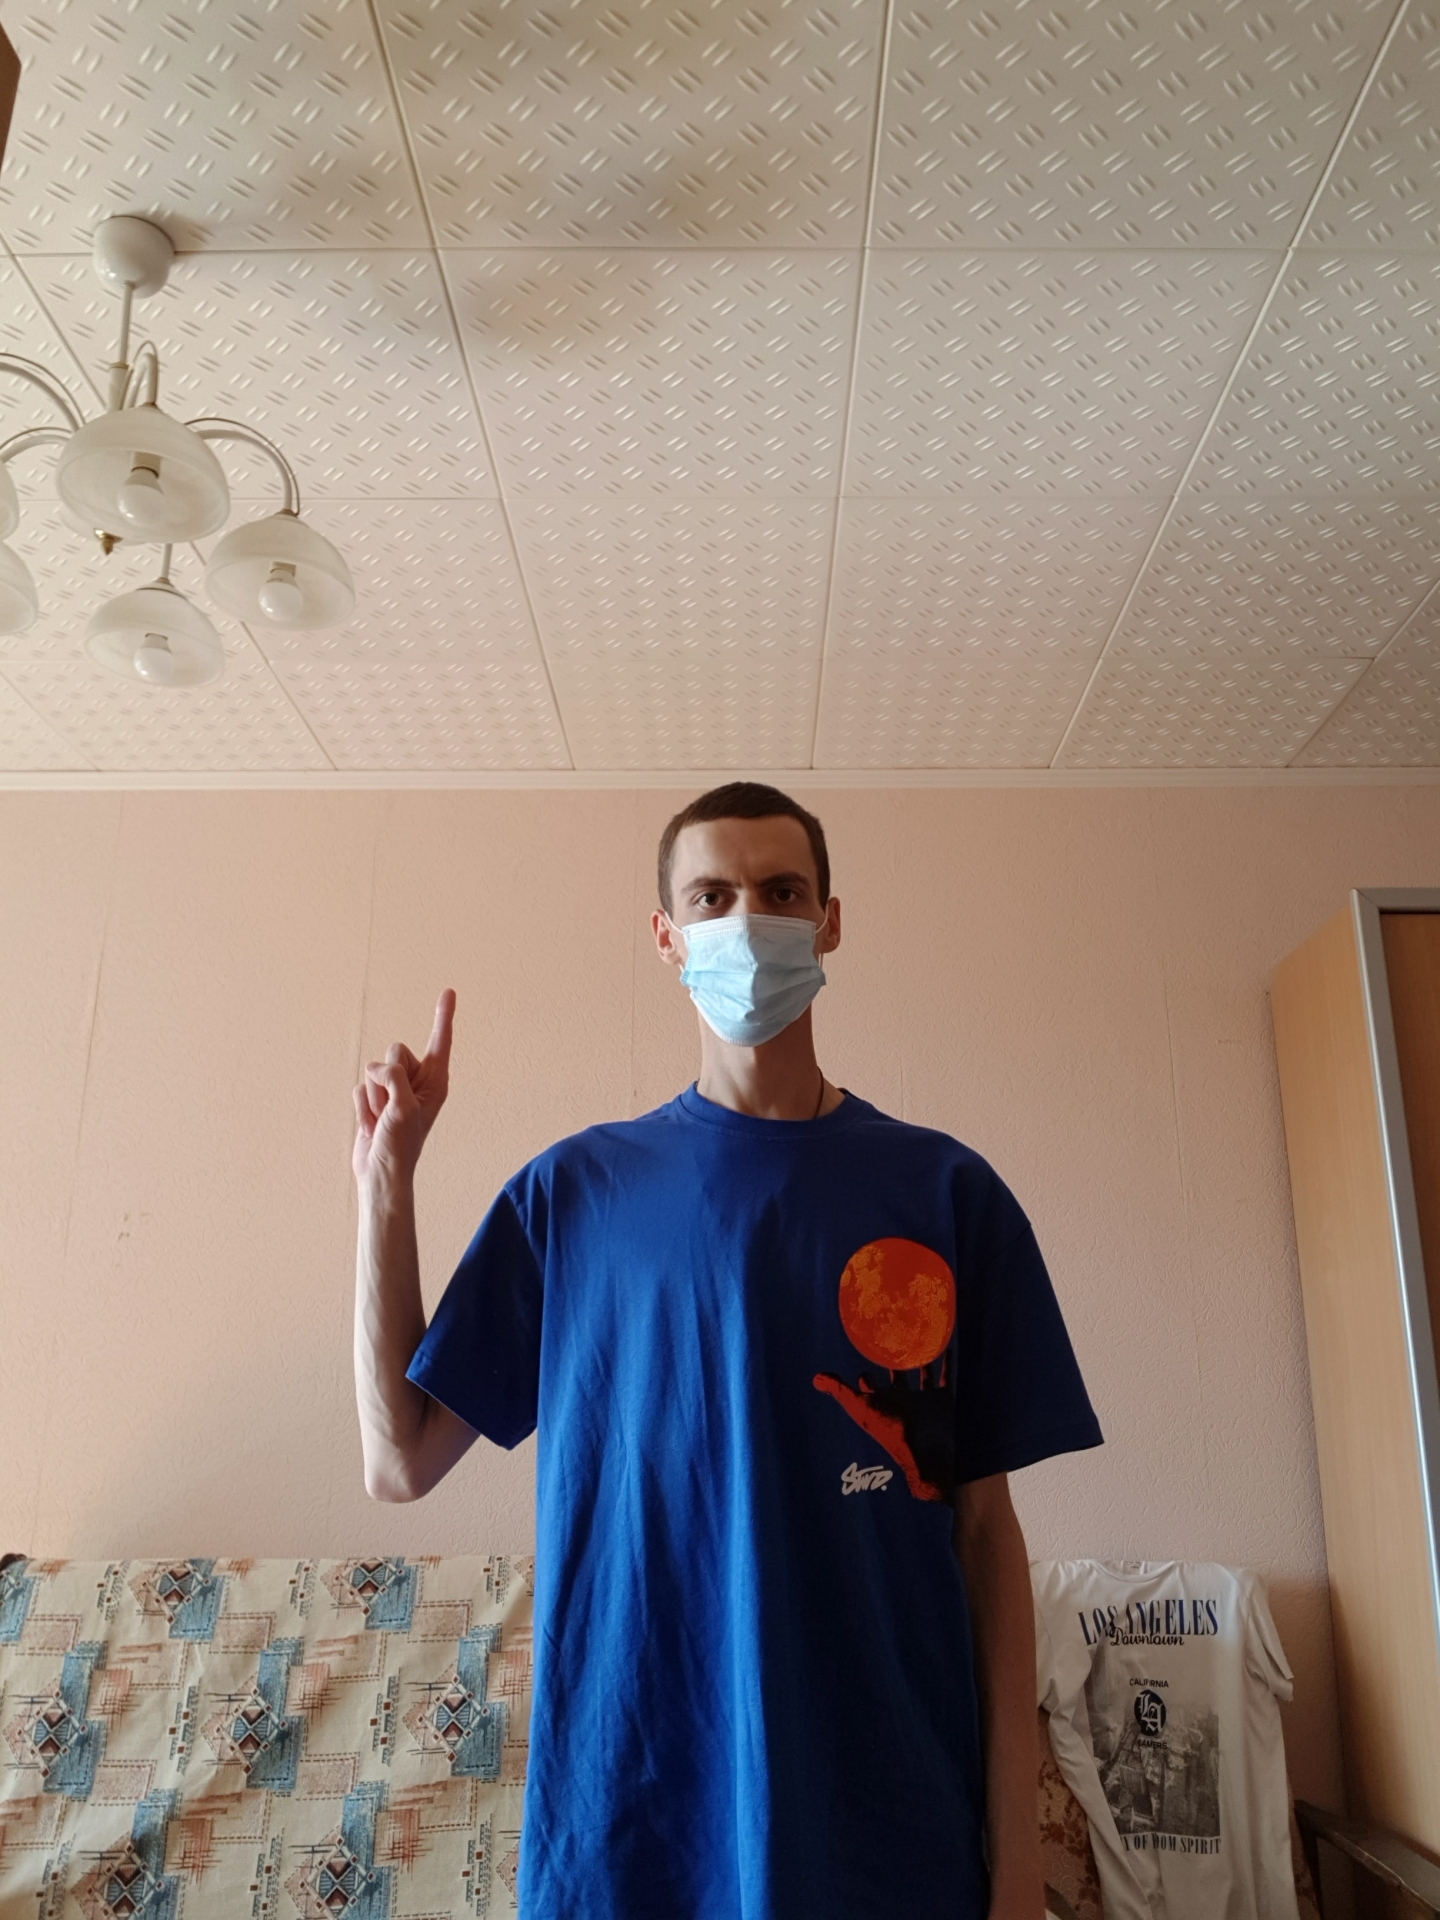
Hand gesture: one